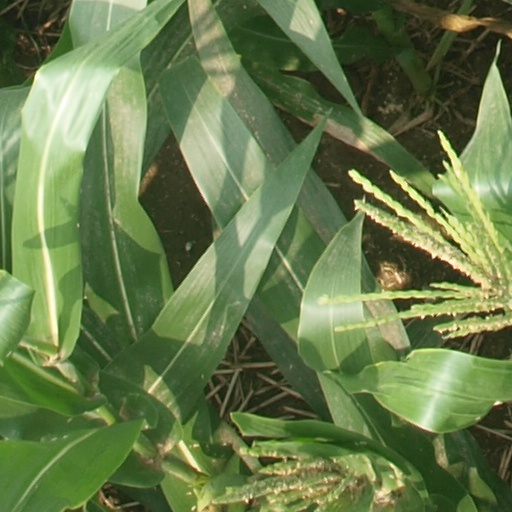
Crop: maize; corn